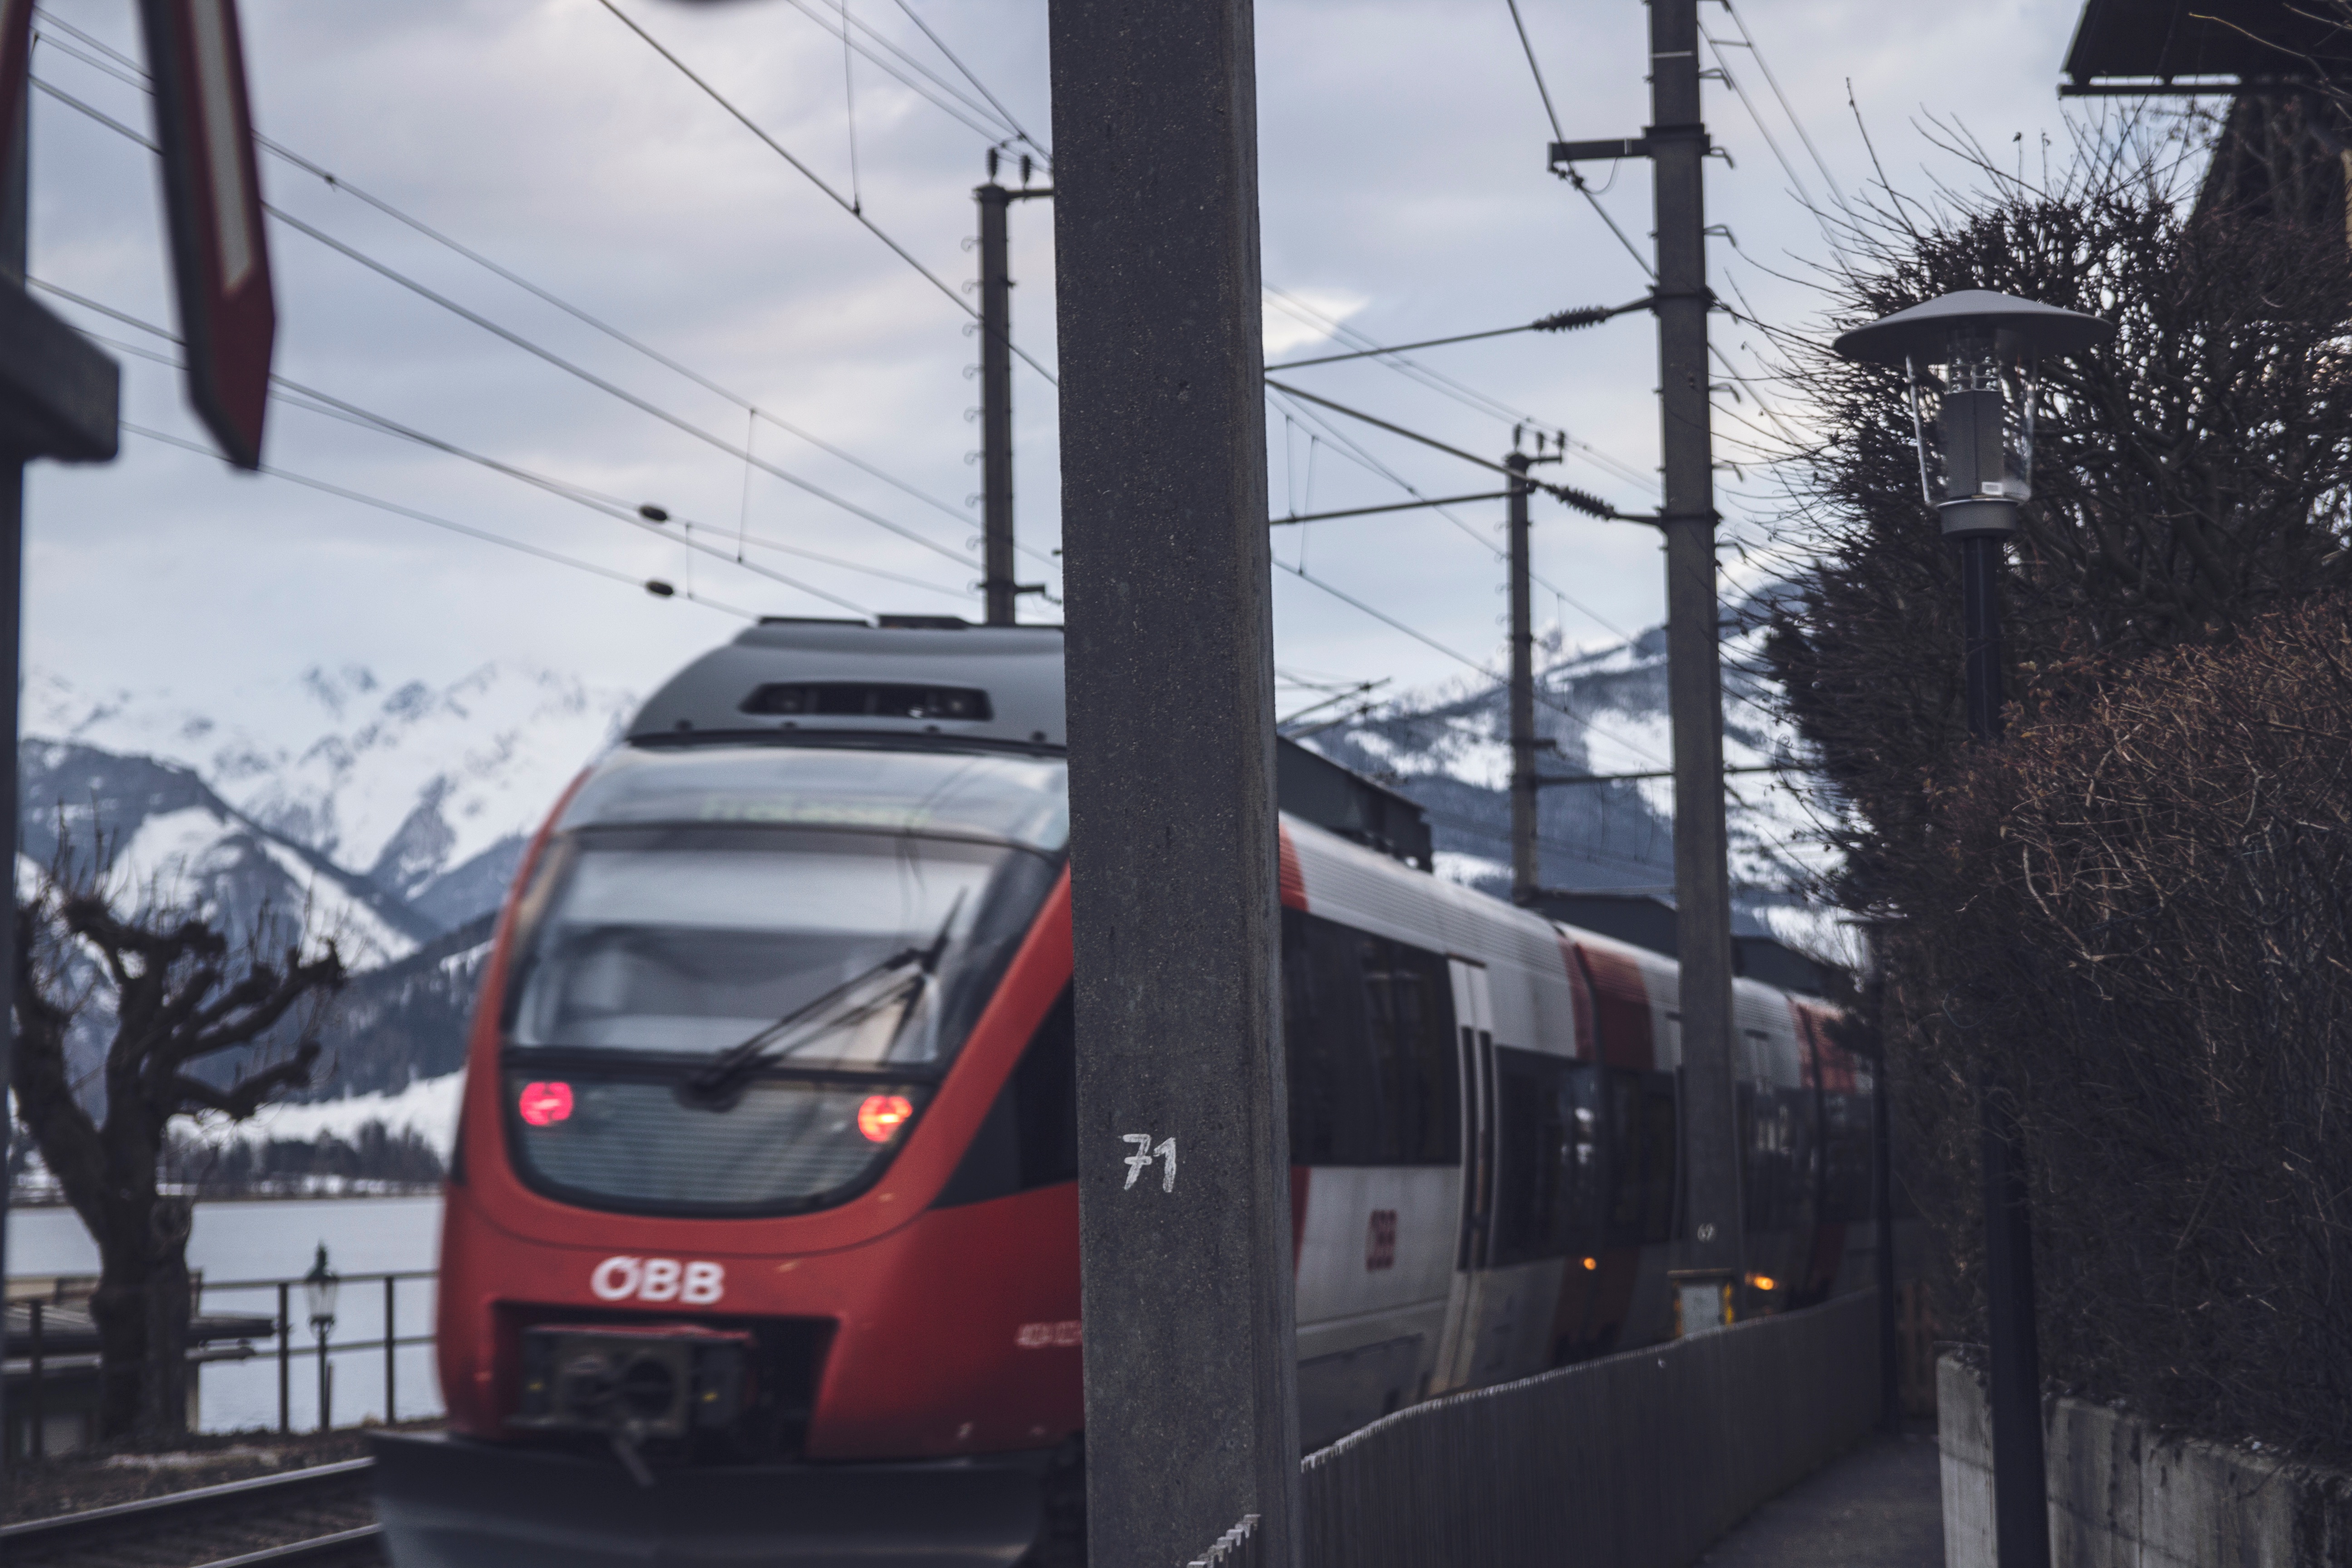
train, tram, transport, vehicle, electricity, public transport, rail transport, tgv, land vehicle, rolling stock, metropolitan area, high speed rail